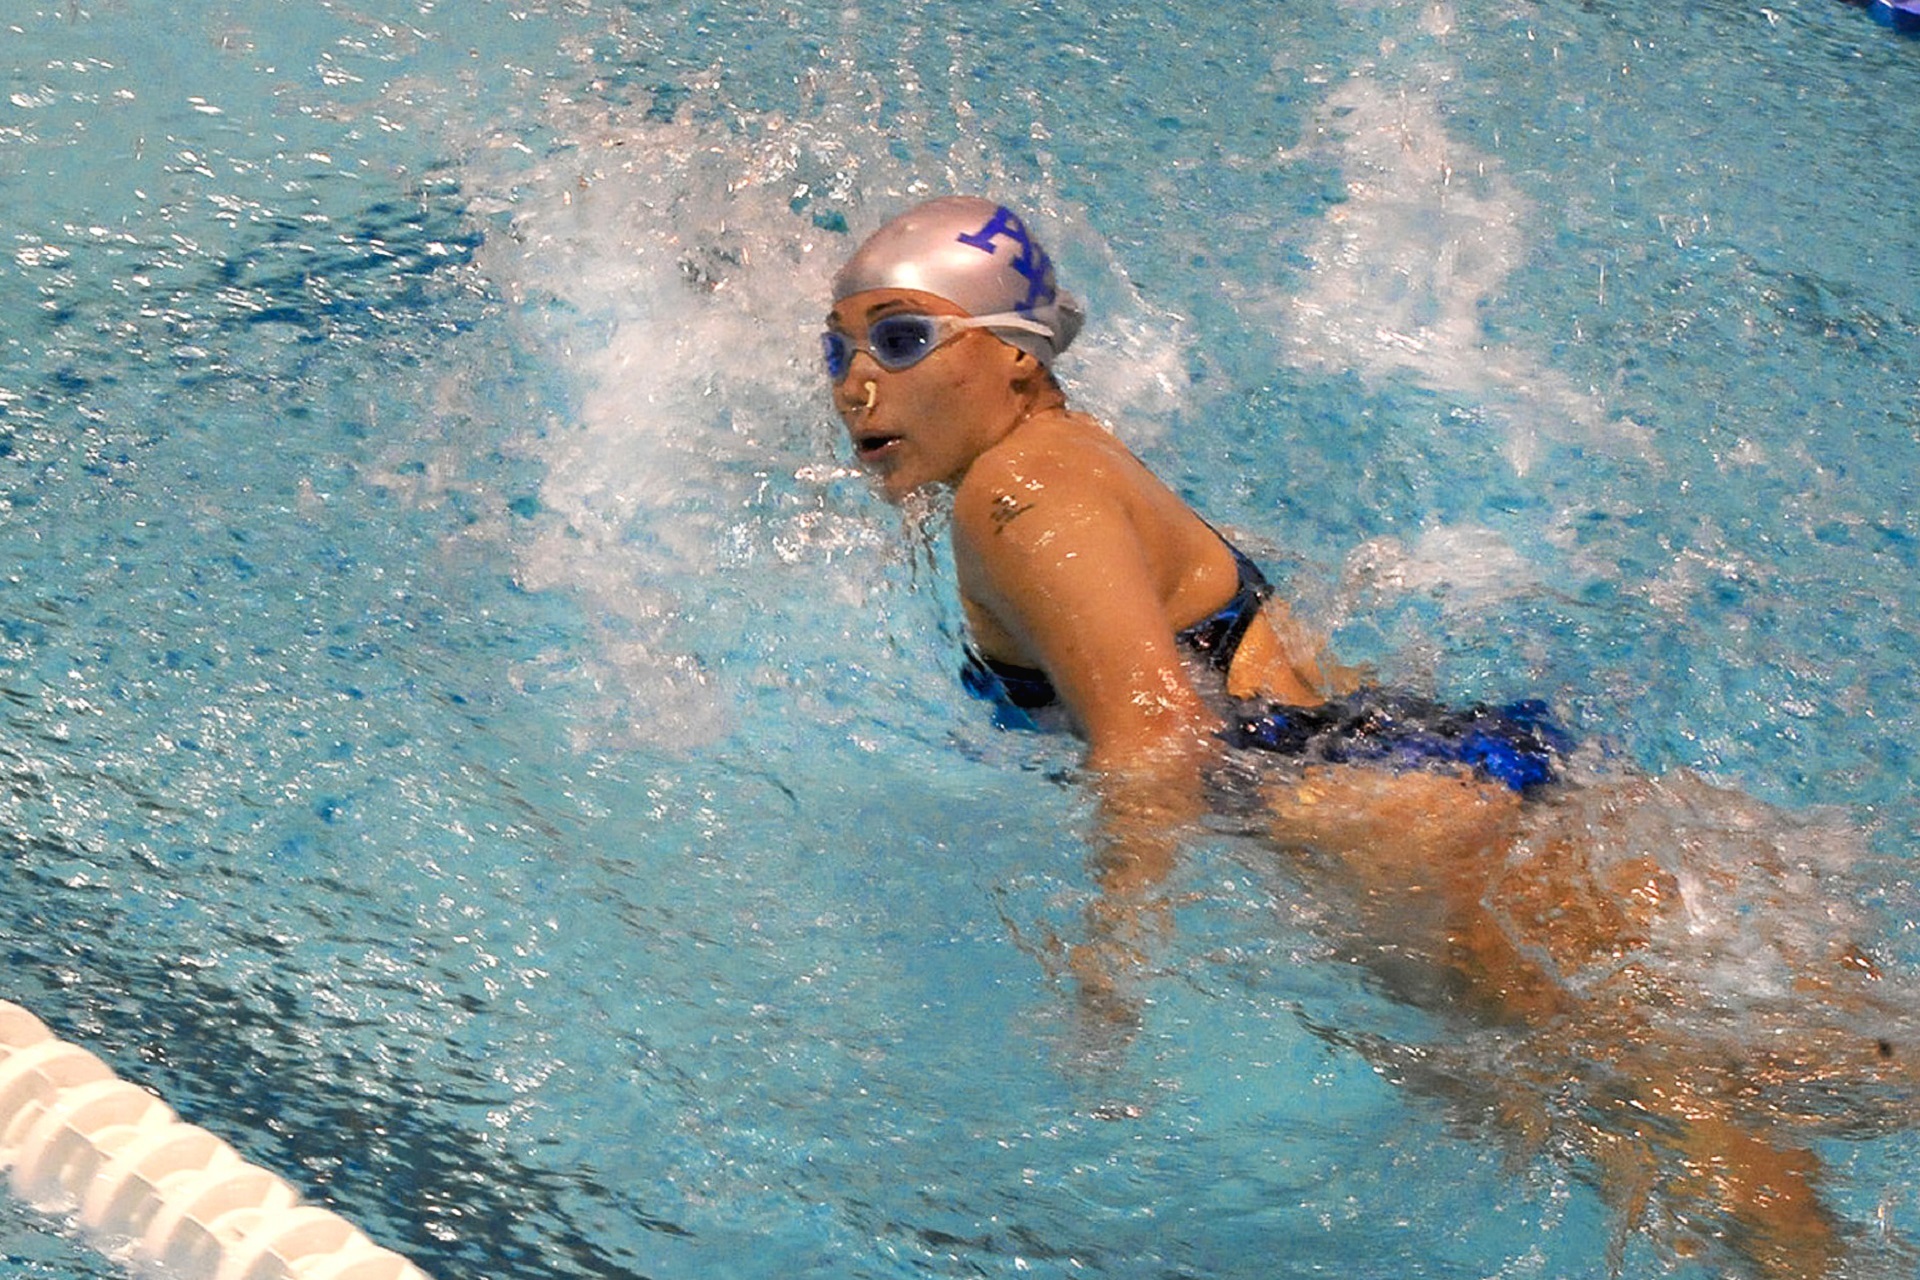
water, woman, sport, recreation, pool, swim, swimming pool, training, leisure, lane, swimming, swimmer, competition, sports, cap, goggles, athlete, water sport, stroke, outdoor recreation, breaststroke, individual sports, freestyle swimming, sidestroke